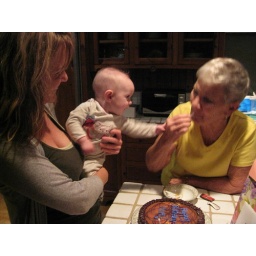
Birthday cake party in the kitchen with Grandma Wendy and Great Grandma Darlene